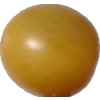
Label: tomato_cherry_yellow